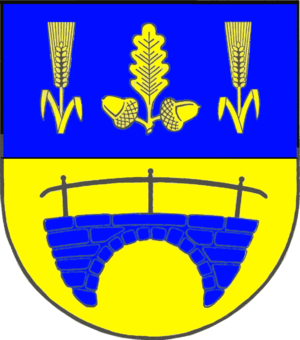
Freienwill est une municipalité allemande située dans le land du Schleswig-Holstein et dans l'arrondissement de Schleswig-Flensbourg. En 2015, sa population est de 1 552 habitants.